Cittarium pica

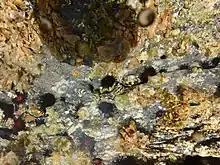
A small shallow seawater pool found on St. Croix's north shore

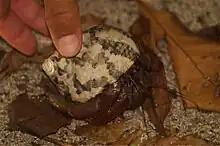
The land hermit crab, "Coenobita clypeatus", often uses a shell of "Cittarium pica"

"Cittarium pica" is dioecious, which means each individual organism belonging to this species is distinctly male or female. The fertilisation in this species occurs externally. During the reproductive season, which normally occurs from June to November in the field, male individuals release their sperm into the water, as females simultaneously release their green colored unfertilised eggs. The encounter of those gametes produce yolky fertilised eggs, which will further develop into lecitotrophic (yolk feeding) larvae. They emerge from the egg capsules as shell-cap-bearing trochophores. These trochophore larvae do not spend much time in the plankton, because settlement occurs relatively soon, after 3.5 to 4.5 days.